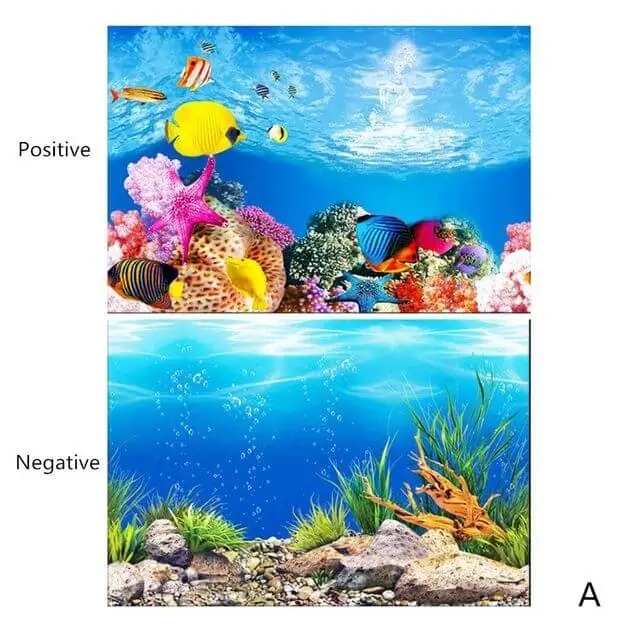
Double Sided Aquarium Background 40 x 60 CM - Type A
Double Sided Aquarium Background 40 x 60 CM - Type A This double-sided aquarium background offers versatility and stunning visual effects for your underwater world. With its 3D high definition design, it brings the aquatic environment to life, providing a more realistic and immersive experience for both you and your fish. Key features: Double-sided design for easy exchange 3D high definition wallpaper for a realistic visual experience Blocks strong light to create a comfortable environment for fish Decolorization-resistant and waterproof for long-lasting appeal Available in various styles and specifications, this aquarium wallpaper allows you to customize your underwater landscape to your liking. Please note that due to light and screen differences, the actual colors may vary slightly from the images. Additionally, the product has a 2cm white edge, so please consider this when making your purchase.
Brand: ABQUATICS
Category: Animals & Pet Supplies > Pet Supplies > Fish & Aquatic Supplies > Aquarium Decors